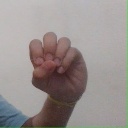
अक्षर: उ